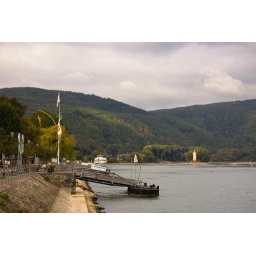
i arrived by train in Bingen, and took the ferry to the other side of the river